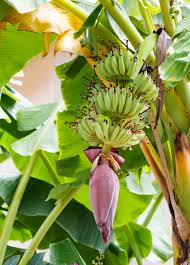
Label: Banana